Ion Luca Caragiale

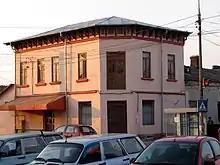
The building in Buzău, across the street from the city railway station, where Caragiale leased a restaurant in 1895

The appointment caused some controversy at the time: Ion Luca Caragiale, unlike all his predecessors (the incumbent C.I. Stăncescu included), was both a professional in the field and a person of modest origins. As the National Liberals intensified their campaign against him, the dramatist drafted an open letter for the Bucharest press, outlining his intentions and explaining the circumstances of his appointment. In it, he attributed his own rise to the interest "Junimea" had taken in his work, while defending the literary society, which was, as he put it, "lost from the public eye at a time of political obscurity". Reviewing his own merits as a writer and manager, he elaborated and later put into practice a program for state-run theaters — according to Vianu, it signified "punctuality and rigor". He nonetheless resigned at the end of the season, and resumed his literary activities.